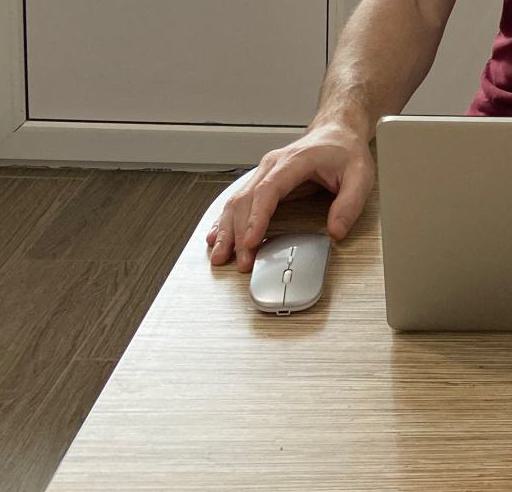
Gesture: no_gesture